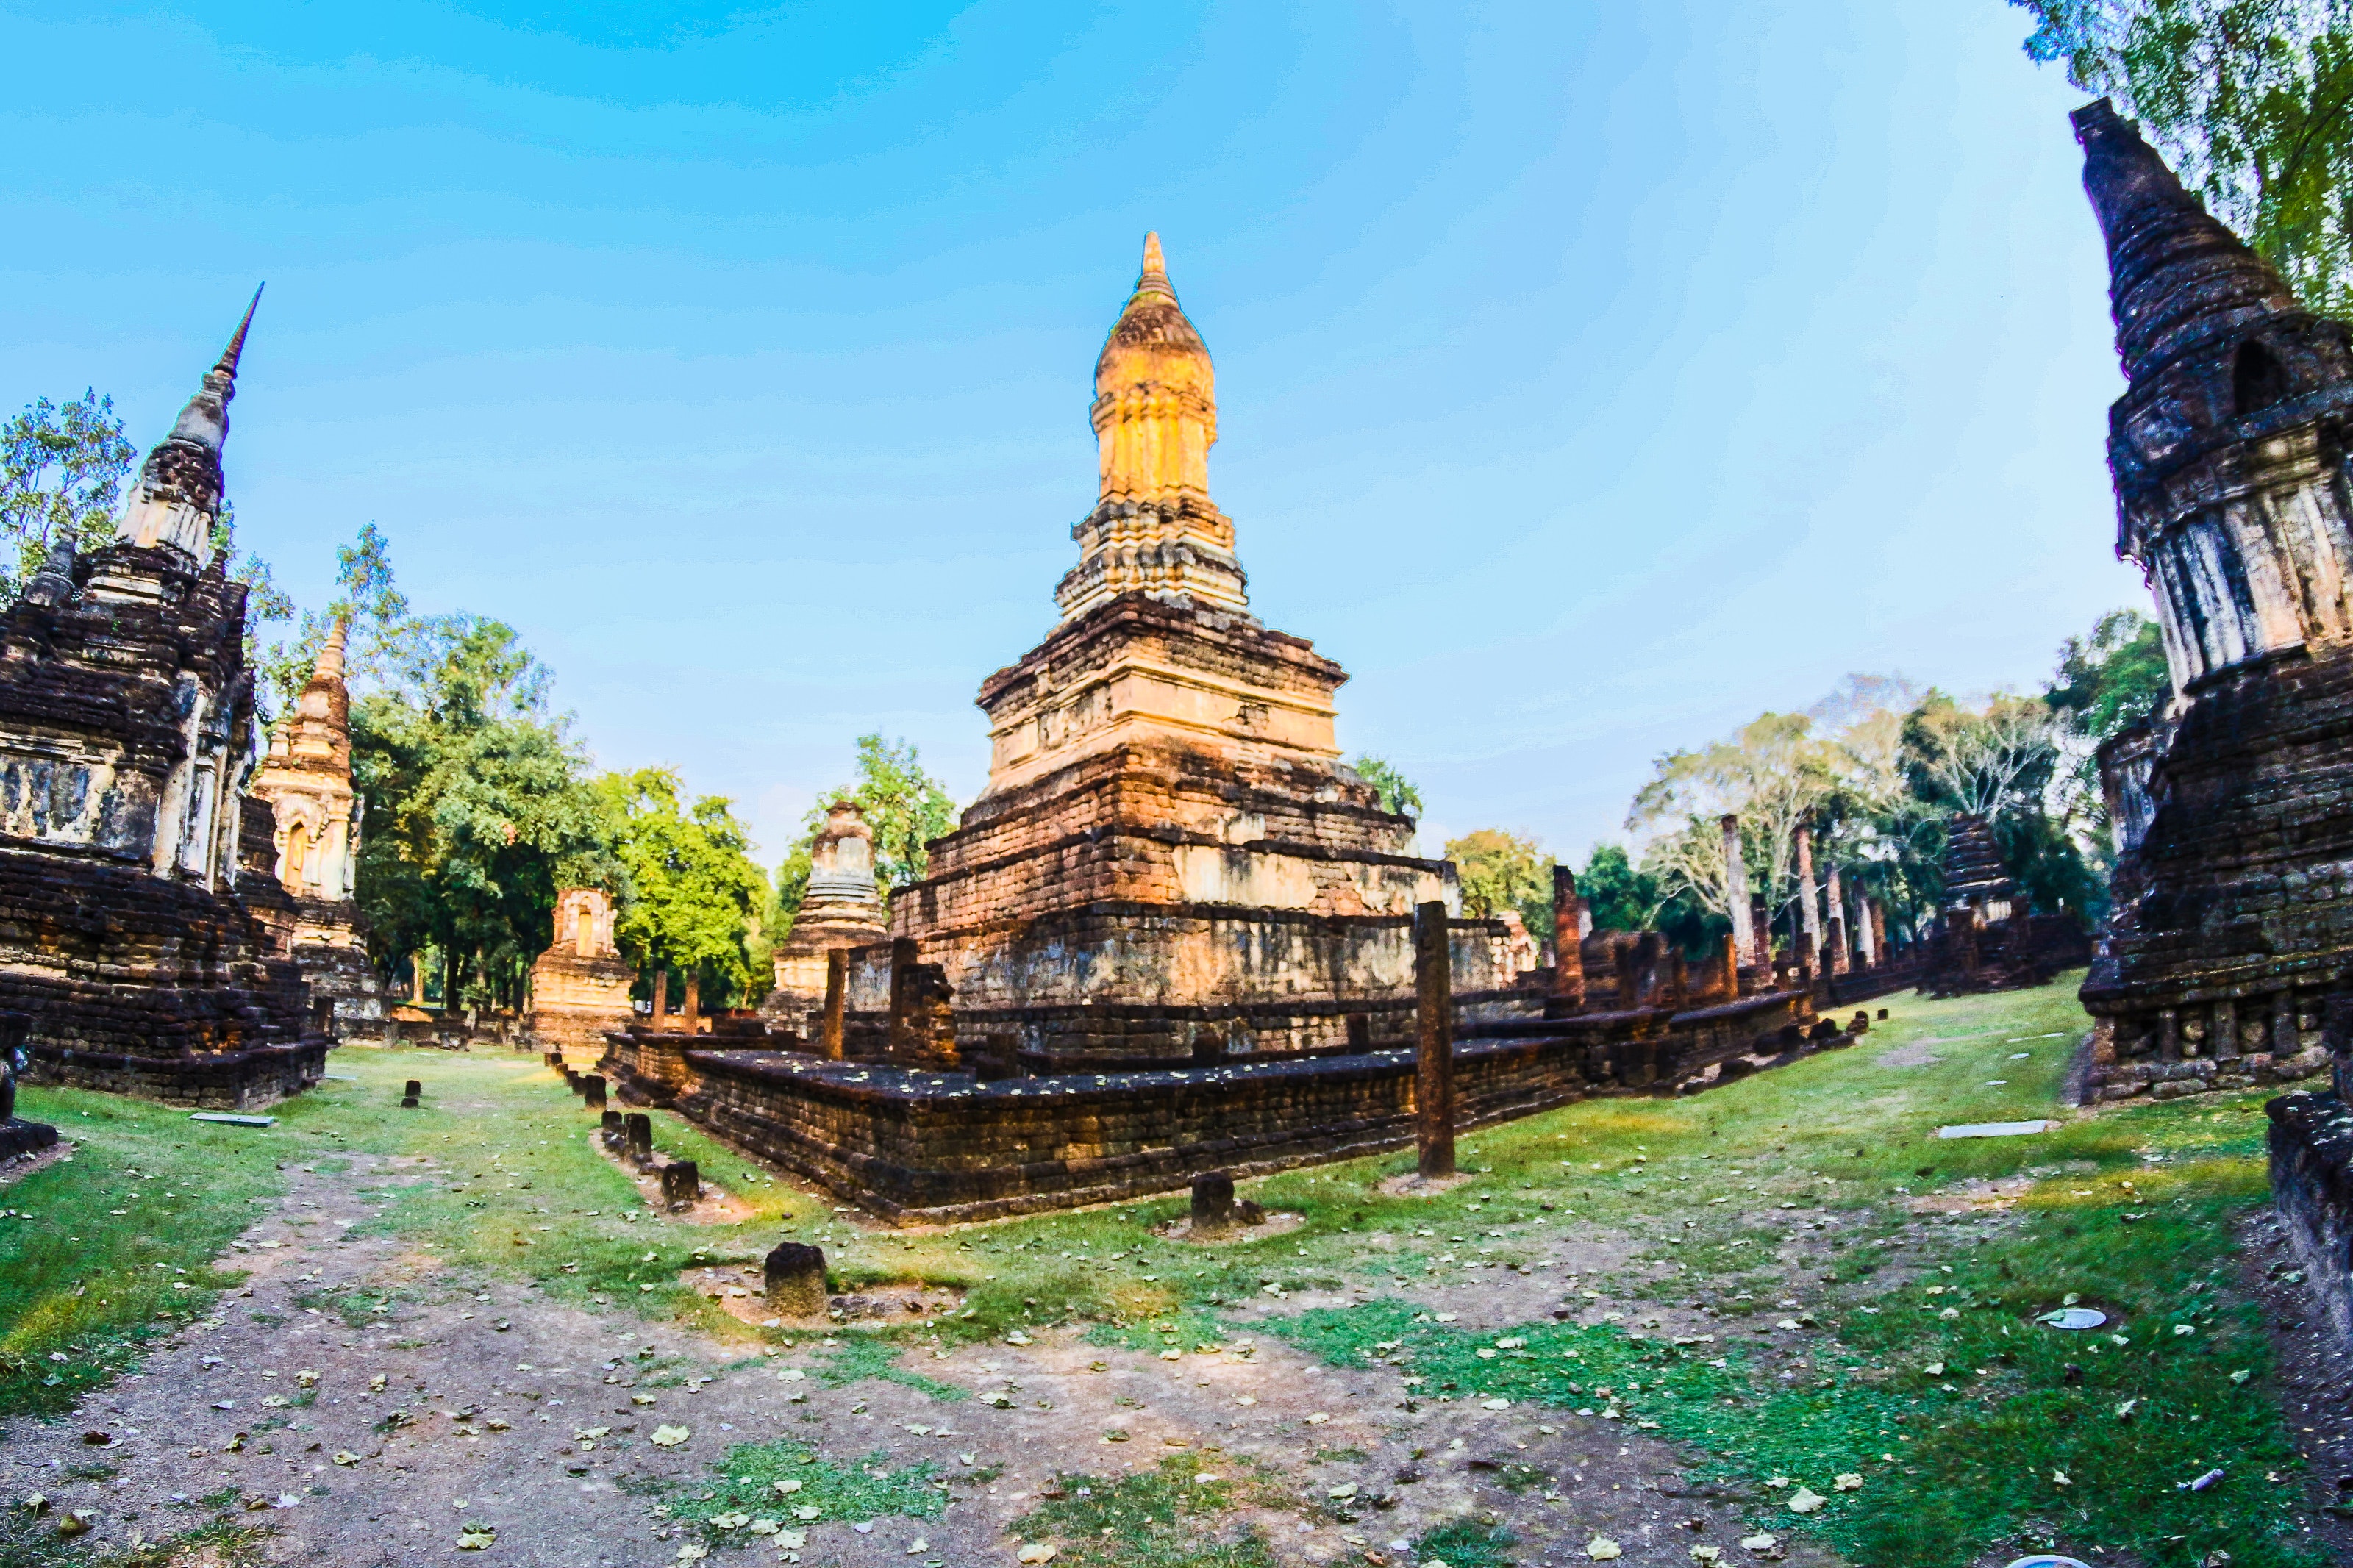
temple, landmark, place of worship, historic site, sky, building, wat, architecture, photography, hindu temple, pagoda, ancient history, medieval architecture, tourist attraction, tourism, archaeological site, unesco world heritage site, national historic landmark, ruins, maya city